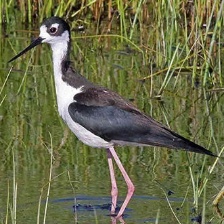
Species: BLACK NECKED STILT
Scientific name: HIMANTOPUS MEXICANUS